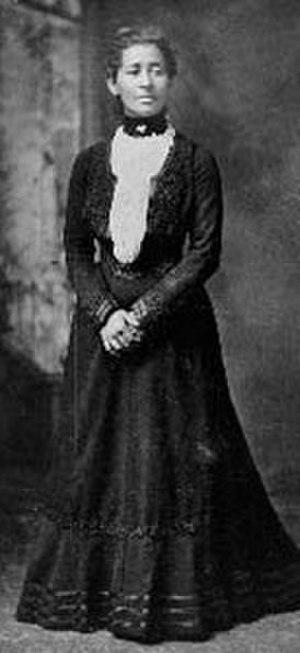
Le Georgia Women of Achievement est un temple de la renommée dédié aux femmes natives ou habitant l'État de Géorgie. L'idée d'un tel temple a été proposée par Rosalynn Carter en 1988. Les premières intronisations ont été réalisées en 1992 au Wesleyan College et se produit en mars de chaque année depuis.